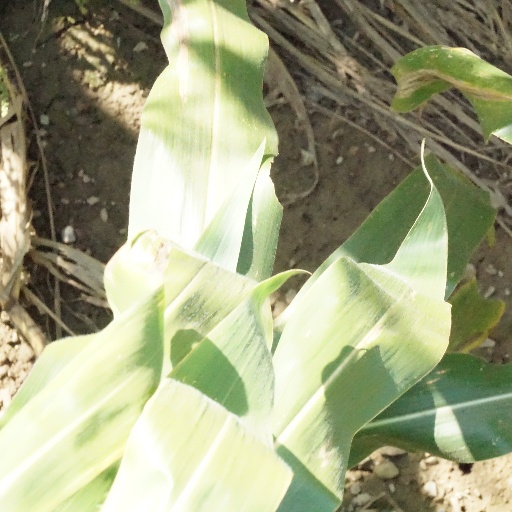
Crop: maize; corn